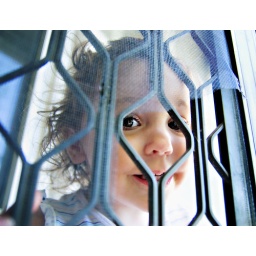
our screen door has a hole in it.